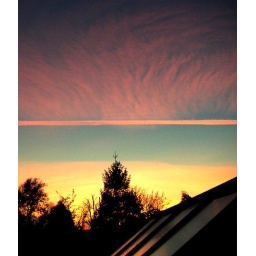
a plane flew by splitting the sky in half